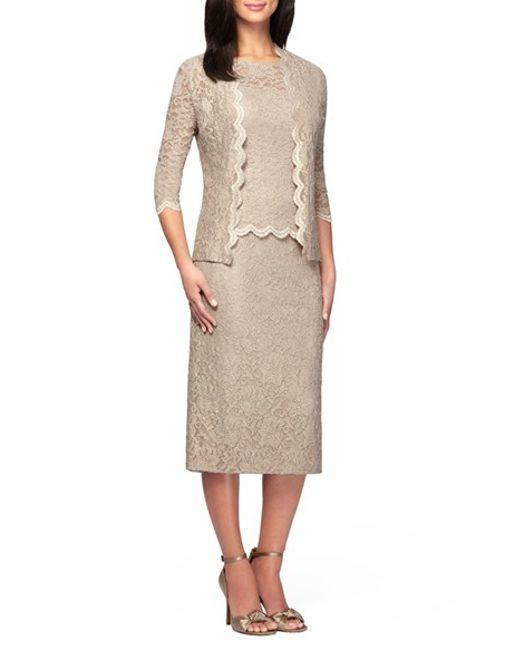
Beiger Rockanzug mit Spitzenmuster für Damen